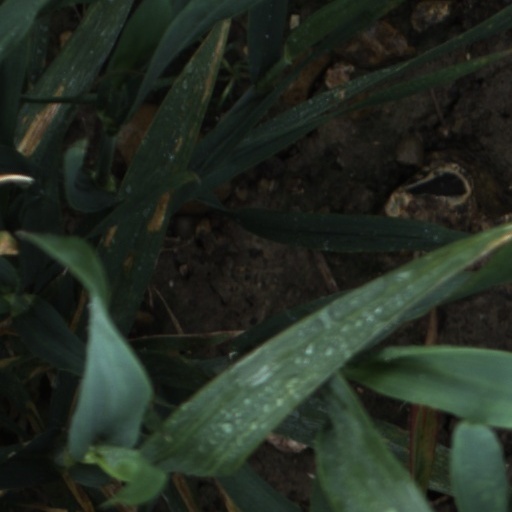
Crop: wheat